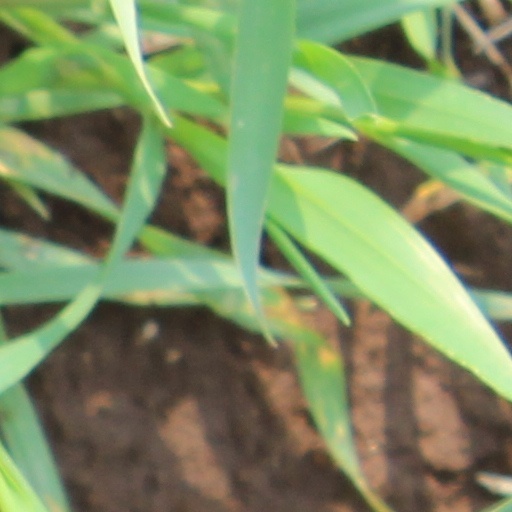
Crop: wheat